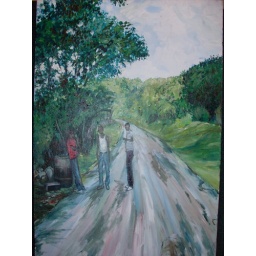
boys in street